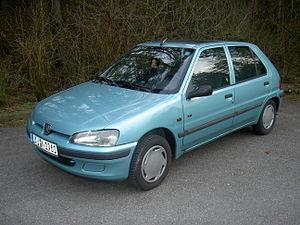
La 106 est une voiture citadine 5 places commercialisée par le constructeur automobile français Peugeot à partir du 12 septembre 1991, conçue pour remplacer la 104, en complément de la 205 qui existait depuis plus de 8 ans.